Who's That Girl (soundtrack)

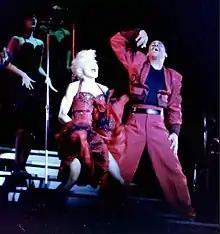
Madonna wearing a magenta jacket and black pants singing to a microphone held in her right hand

"Who's That Girl" was released as the lead single from the soundtrack, on June 30, 1987. A latin pop influenced song, it became Madonna's sixth single to top the "Billboard" Hot 100 chart, making her the first artist to accumulate six number-one singles in the 1980s, and the first female performer to get that many number-ones as a solo act. It also reached the top the charts in United Kingdom, Italy, Canada, Netherlands, Ireland and Belgium. In the music video Madonna did not portray her film character Nikki Finn, instead she continued with her Hispanic look from the "La Isla Bonita" music video. This time she appeared dressed boyishly in a wide-brimmed Spanish hat and bolero jacket—a combination which would later become a fashion trend. "Who's That Girl" was nominated for "Best Song From A Motion Picture" at the 1988 Grammy Awards and "Best Original Song" at the 1988 Golden Globe Awards.